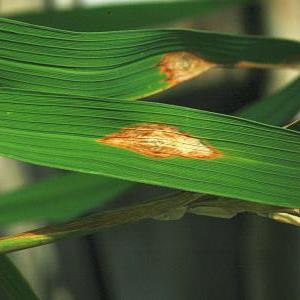
Disease: Blast